Boer War Memorial, Winsford

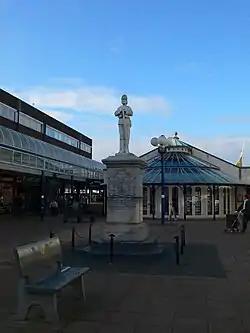
Boer War Memorial, Winsford

The Boer War Memorial stands in the shopping precinct of Winsford, Cheshire, England. It consists of the statue of a soldier in uniform standing on a plinth, and it was unveiled in 1906. It originally stood on a different site in the town and was moved to its present position in the 1960s. In addition to recording the names of those who were lost in the conflict, it also contains the names of those who survived.